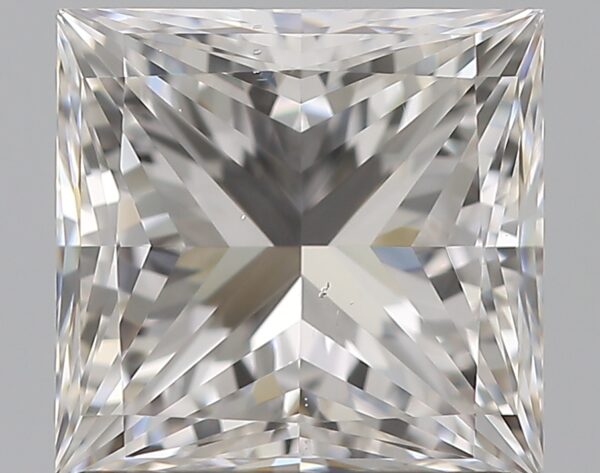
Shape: princess
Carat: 1.7
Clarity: VS2
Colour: F
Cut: EX
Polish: EX
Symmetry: EX
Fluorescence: M
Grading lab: GIA
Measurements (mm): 6.5 x 6.34 x 4.69